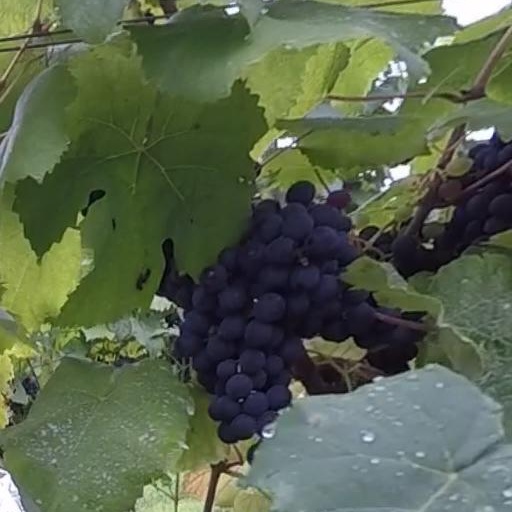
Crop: grape